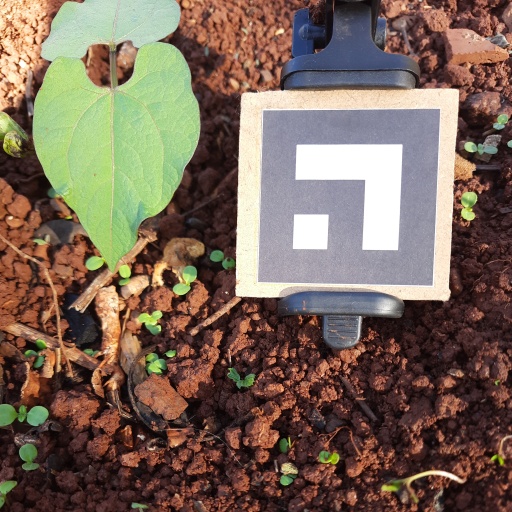
Observations: wavy surface, no eating holes, under sunlight